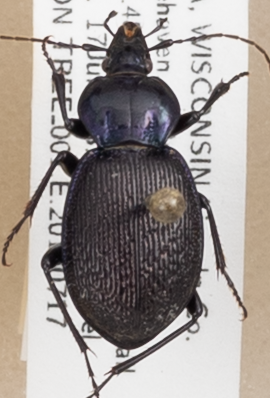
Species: Sphaeroderus stenostomus lecontei
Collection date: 2018-07-17
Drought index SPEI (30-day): -0.654
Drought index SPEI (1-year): -0.272
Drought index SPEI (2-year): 1.45